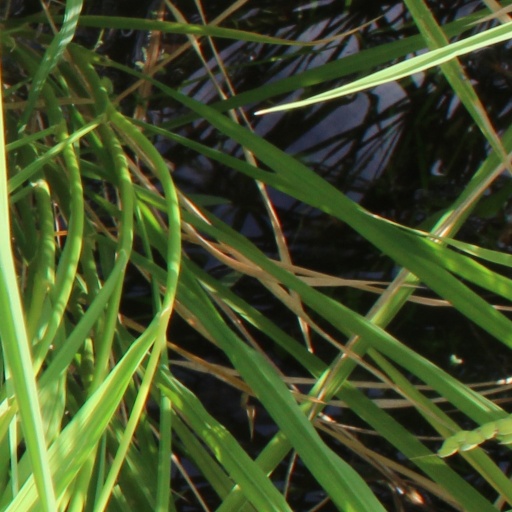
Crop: rice